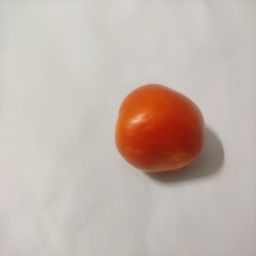
Crop: Tomato
Quality: Ripe